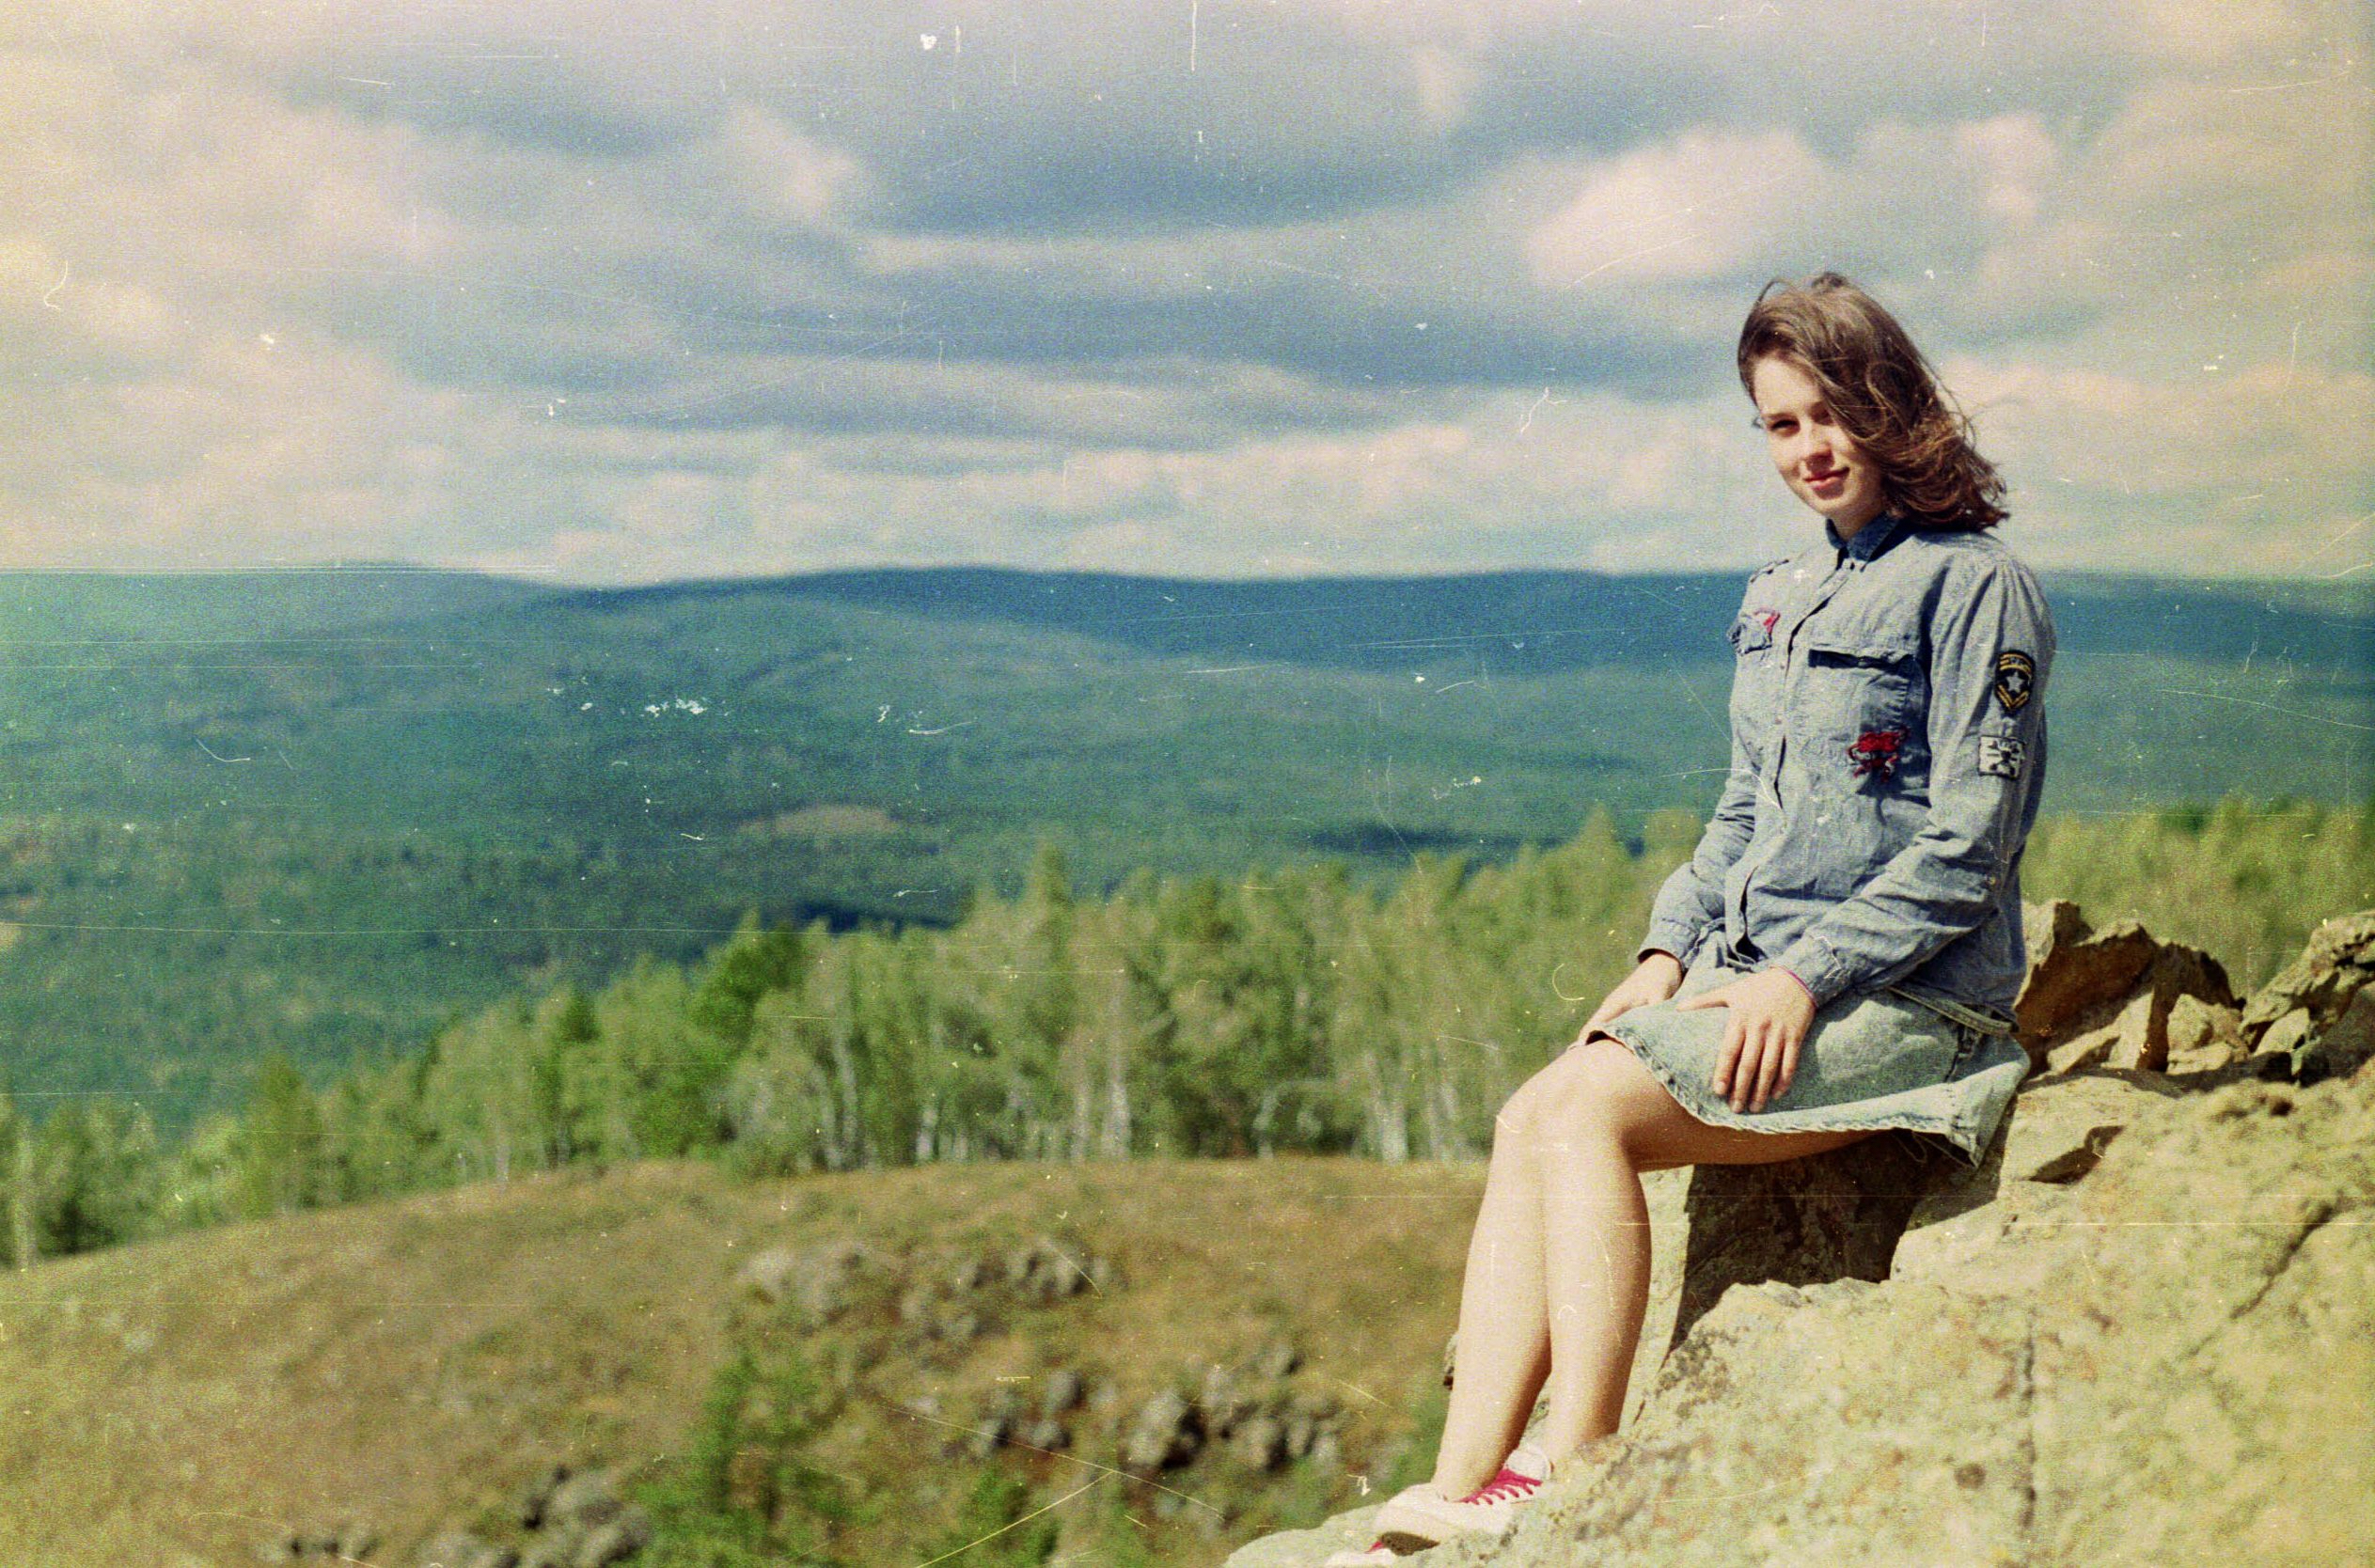
walking, mountain, woman, adventure, female, sitting, lady, sit